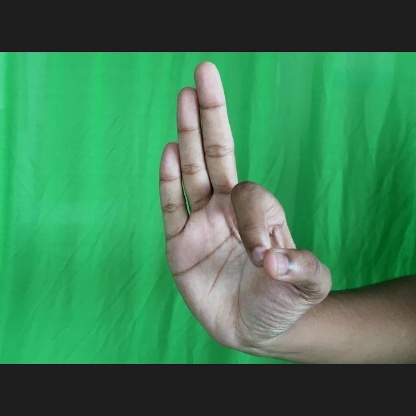
Mudra: Aralam